Eirakuya

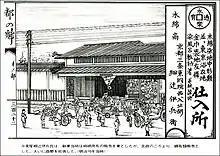
Eirakuya shop during the Meiji Era.

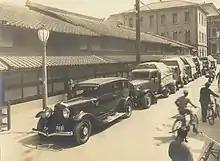
Eirakuya during the early Showa Period.

The company was founded in the year 1615 and is known as the oldest cotton cloth dealer of Japan. Before the Bakumatsu, the store of the business was lost in fires twice and was reconstructed in the early Meiji Period. However, during WWII the building was demolished as part of the firewall construction plans of the time.